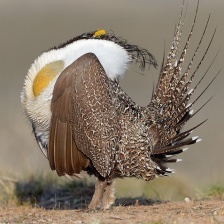
Species: GREATOR SAGE GROUSE
Scientific name: CENTROCERCUS UROPHASIANUS
ImageNet parent category: black_grouse